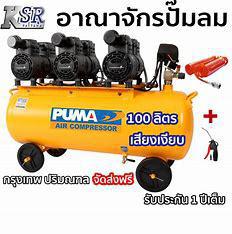
Brand: Puma
Model: 100